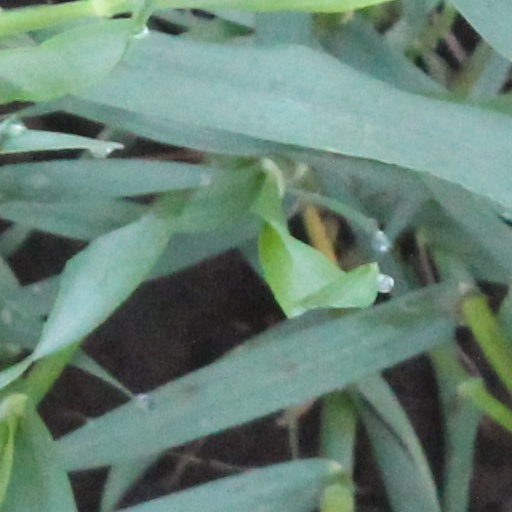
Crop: wheat